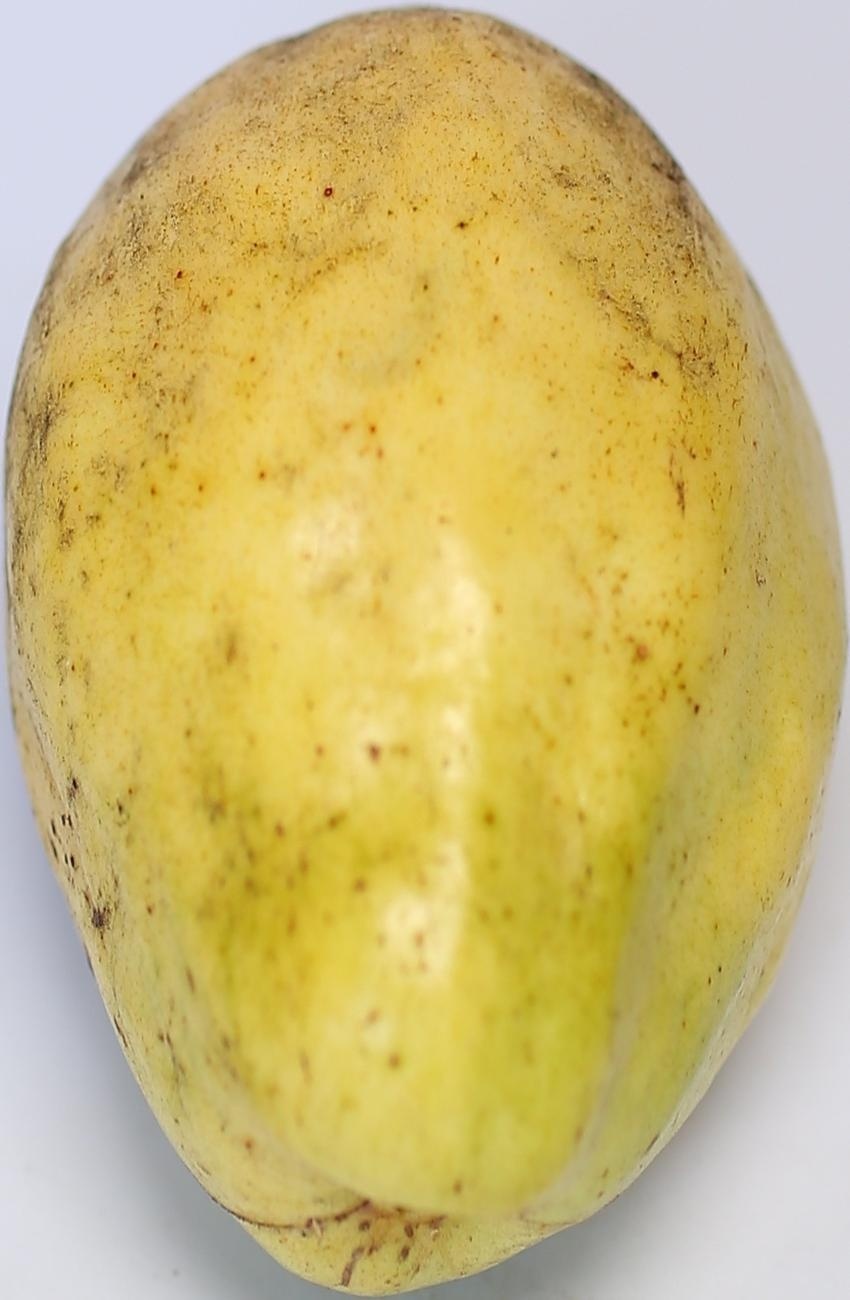
Maturity: ripe
Variety: thadhrami